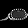
Label: Bag